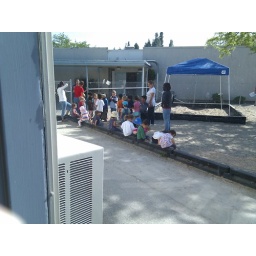
Owen in green blue hat and overalls.